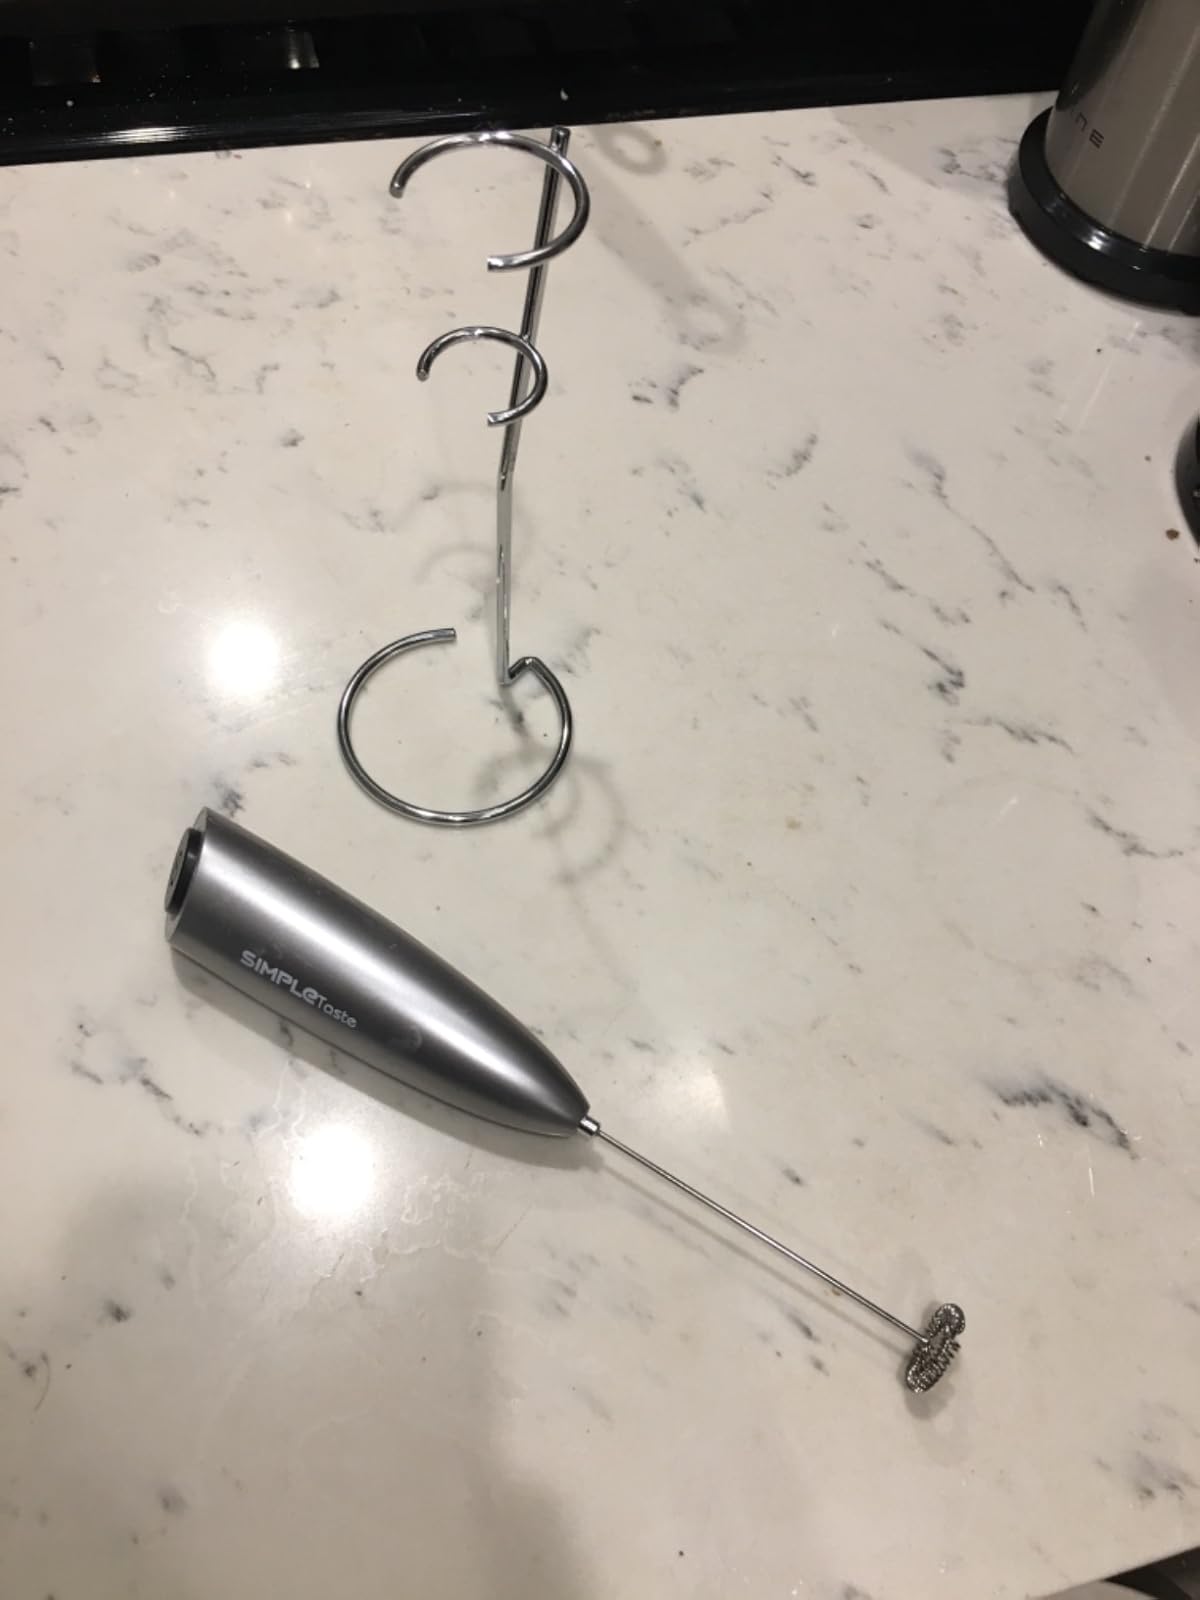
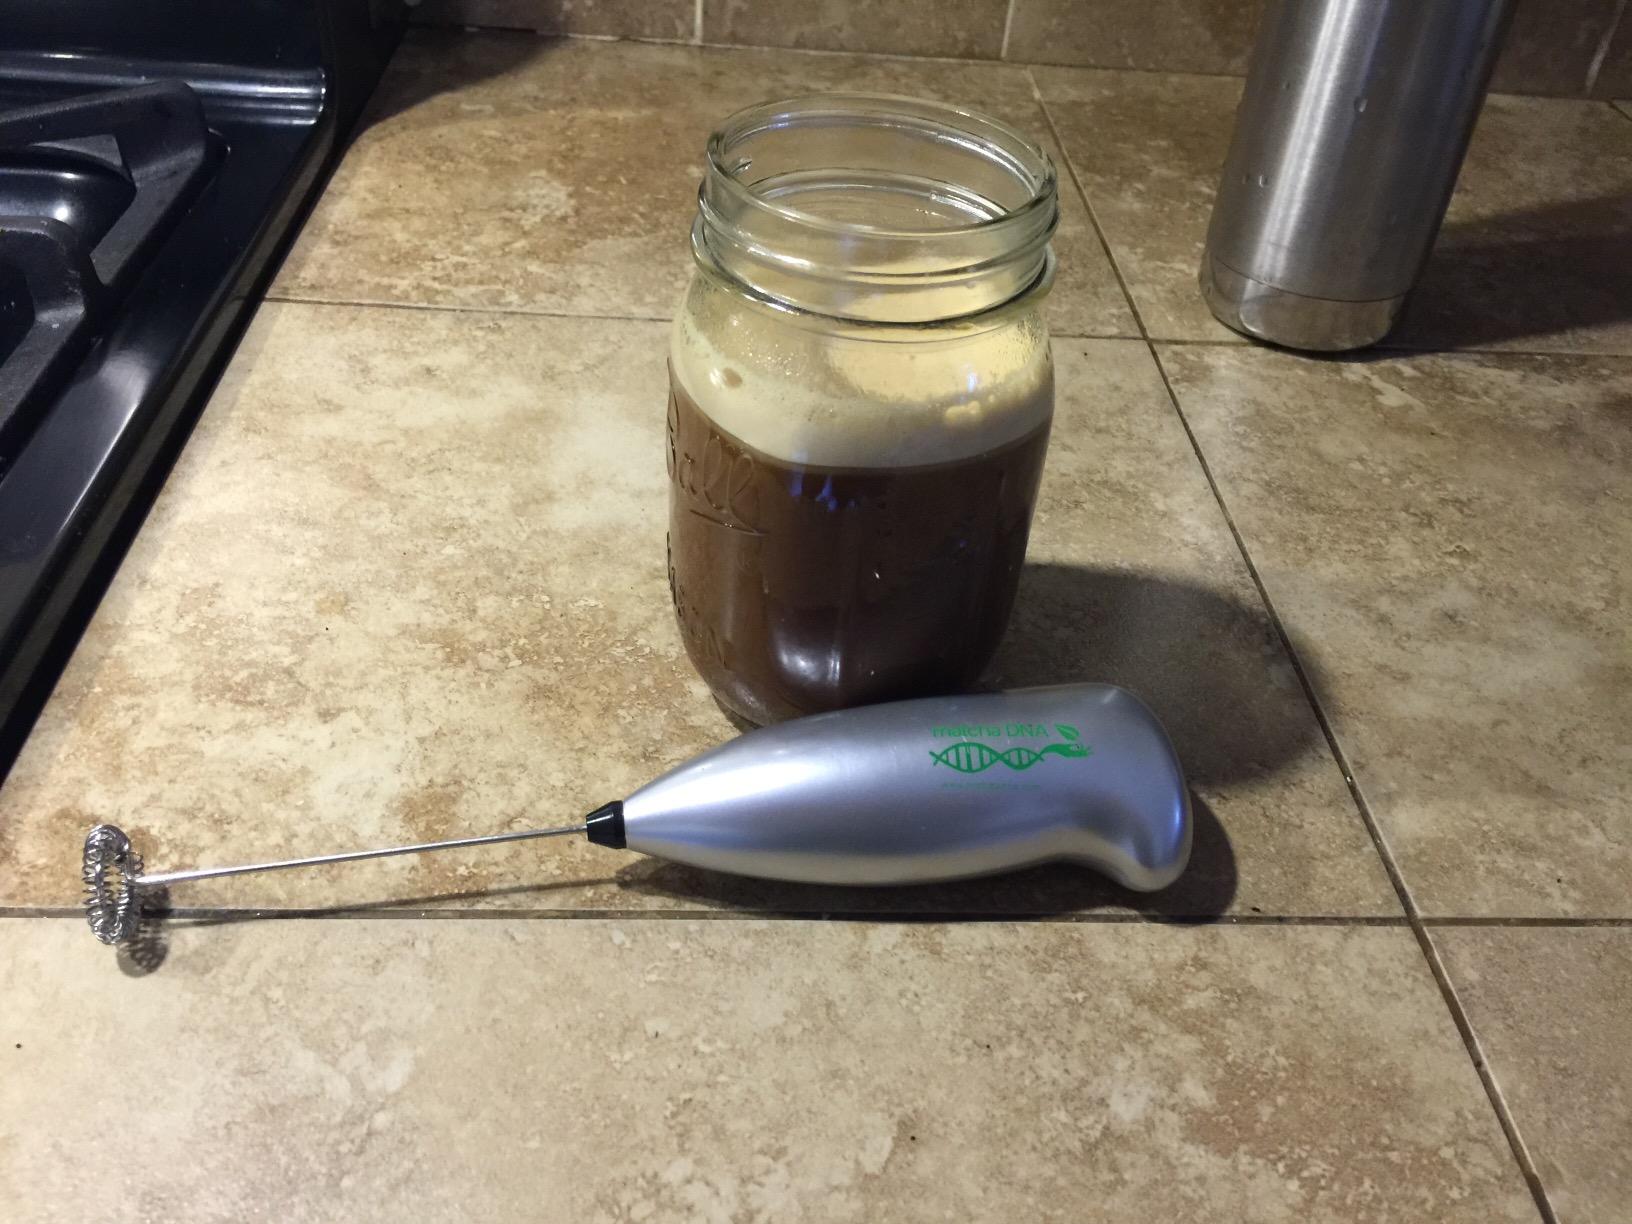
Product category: items_mixer
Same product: no